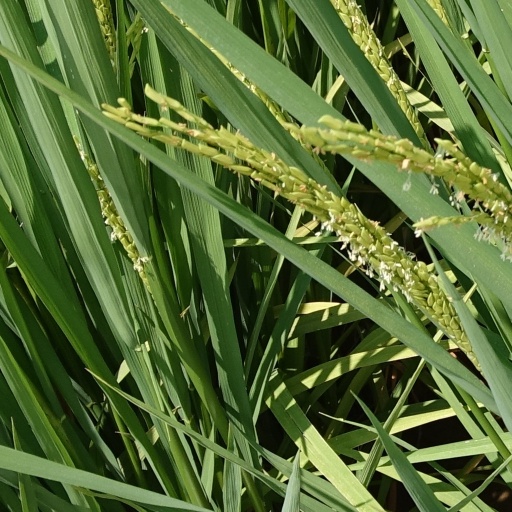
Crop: rice